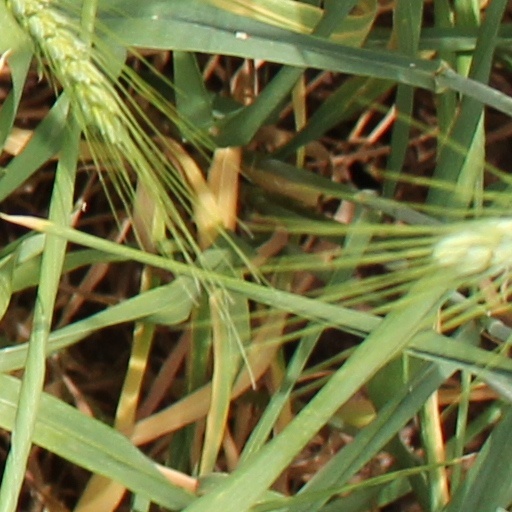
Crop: wheat